Lindemans Brewery

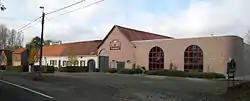
Lindemans Brewery in Vlezenbeek

Lindemans brews its lambic according to the method of spontaneous fermentation. This lambic is then used as the base for all of the fruit beers. In 25 years, the production grew from 5.000 to 50.000 hectoliters. Over that span, the brewery expanded multiple times. In 1991 a new brewhouse was built next to the old one to increase capacity. In 2013 works for a new expansion, with a new bottling plant, started. Today, the brewery brews 85.000 hectoliters per year. 60.000 hectoliters of this amount is lambic, the base to which fruit juices are added. Each year 6.000 hectoliters of Lindemans Faro are produced, representing 7,5% of the entire production.